Duke Nukem 3D

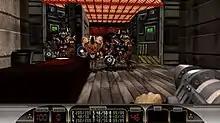
"Duke Nukem 3D: Megaton Edition". Note the higher-resolution HUD and OpenGL graphics.

Megaton Edition: Developed by General Arcade and published by Devolver Digital, it was released through Steam on March 20, 2013. The "Megaton Edition" includes "Duke Nukem 3D: Atomic Edition", "Duke It Out In D.C.", "Duke Caribbean: Life's a Beach", and "Duke: Nuclear Winter" all running on OpenGL, as well as the original MS-DOS version of "Duke Nukem 3D: Atomic Edition". It supports SteamPlay for Windows, Mac OS X, and Linux, and is based on the code of the "JFDuke3D" source port by Jonathon Fowler. Online multiplayer was added to the game in January 2014. However, about a year later, the Megaton Edition was removed from all digital distribution as Devolver Digital's agreement with Gearbox Software has ended now that the latter company currently owns the intellectual property. In 2016, Gearbox informed TechRaptor that they have plans to "bring the game back this year," and that game became the 20th Anniversary World Tour.